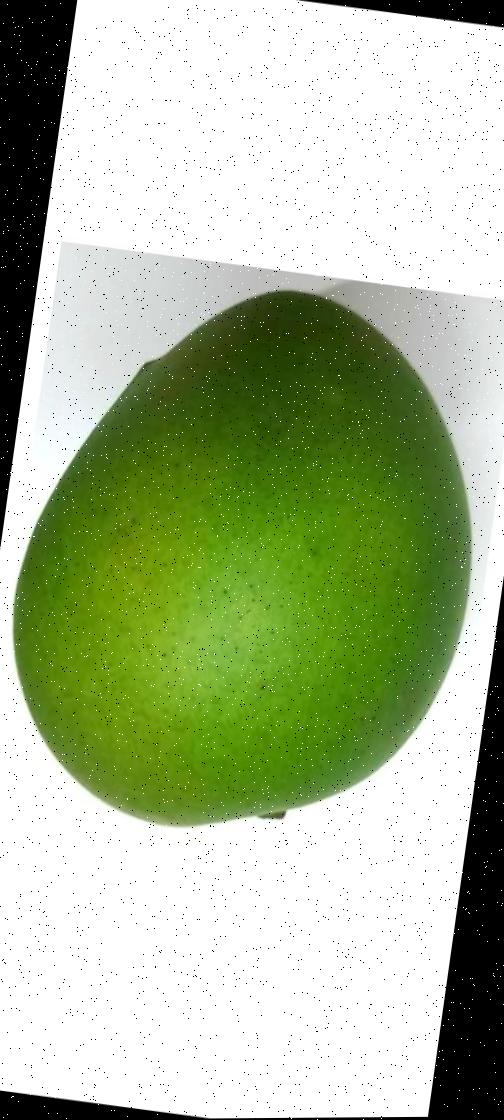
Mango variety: Harivanga